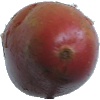
Label: Potato Red Washed 1